Troy Trojans football

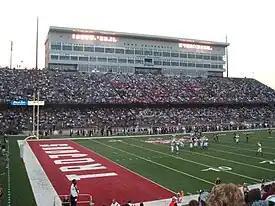
Veterans Memorial Stadium – "The Vet"

Larry Blakeney Field at Veterans Memorial Stadium is nicknamed "The Vet" and has a seating capacity of 30,000. The stadium was originally dedicated to the Troy State Teachers College students and Pike County residents who had died in World War II. The stadium solely consisted of a small, 5,000-seat grandstand on the west side of a running track, and was built into the natural slope of the ground. It was expanded several times, including the addition of upper deck in 1998 that brought capacity up to 17,500, until receiving a large addition of seating in 2003 which expanded the capacity of the stadium to 30,000. After the addition of the north endzone facility in 2018, the capacity once again expanded to 30,402.